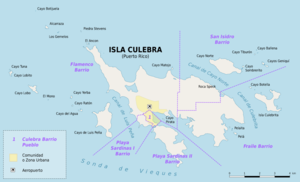
Culebra est une petite île de Porto Rico située à une dizaine de kilomètres à l'est de l'île principale. Son nom signifie « couleuvre » en espagnol.